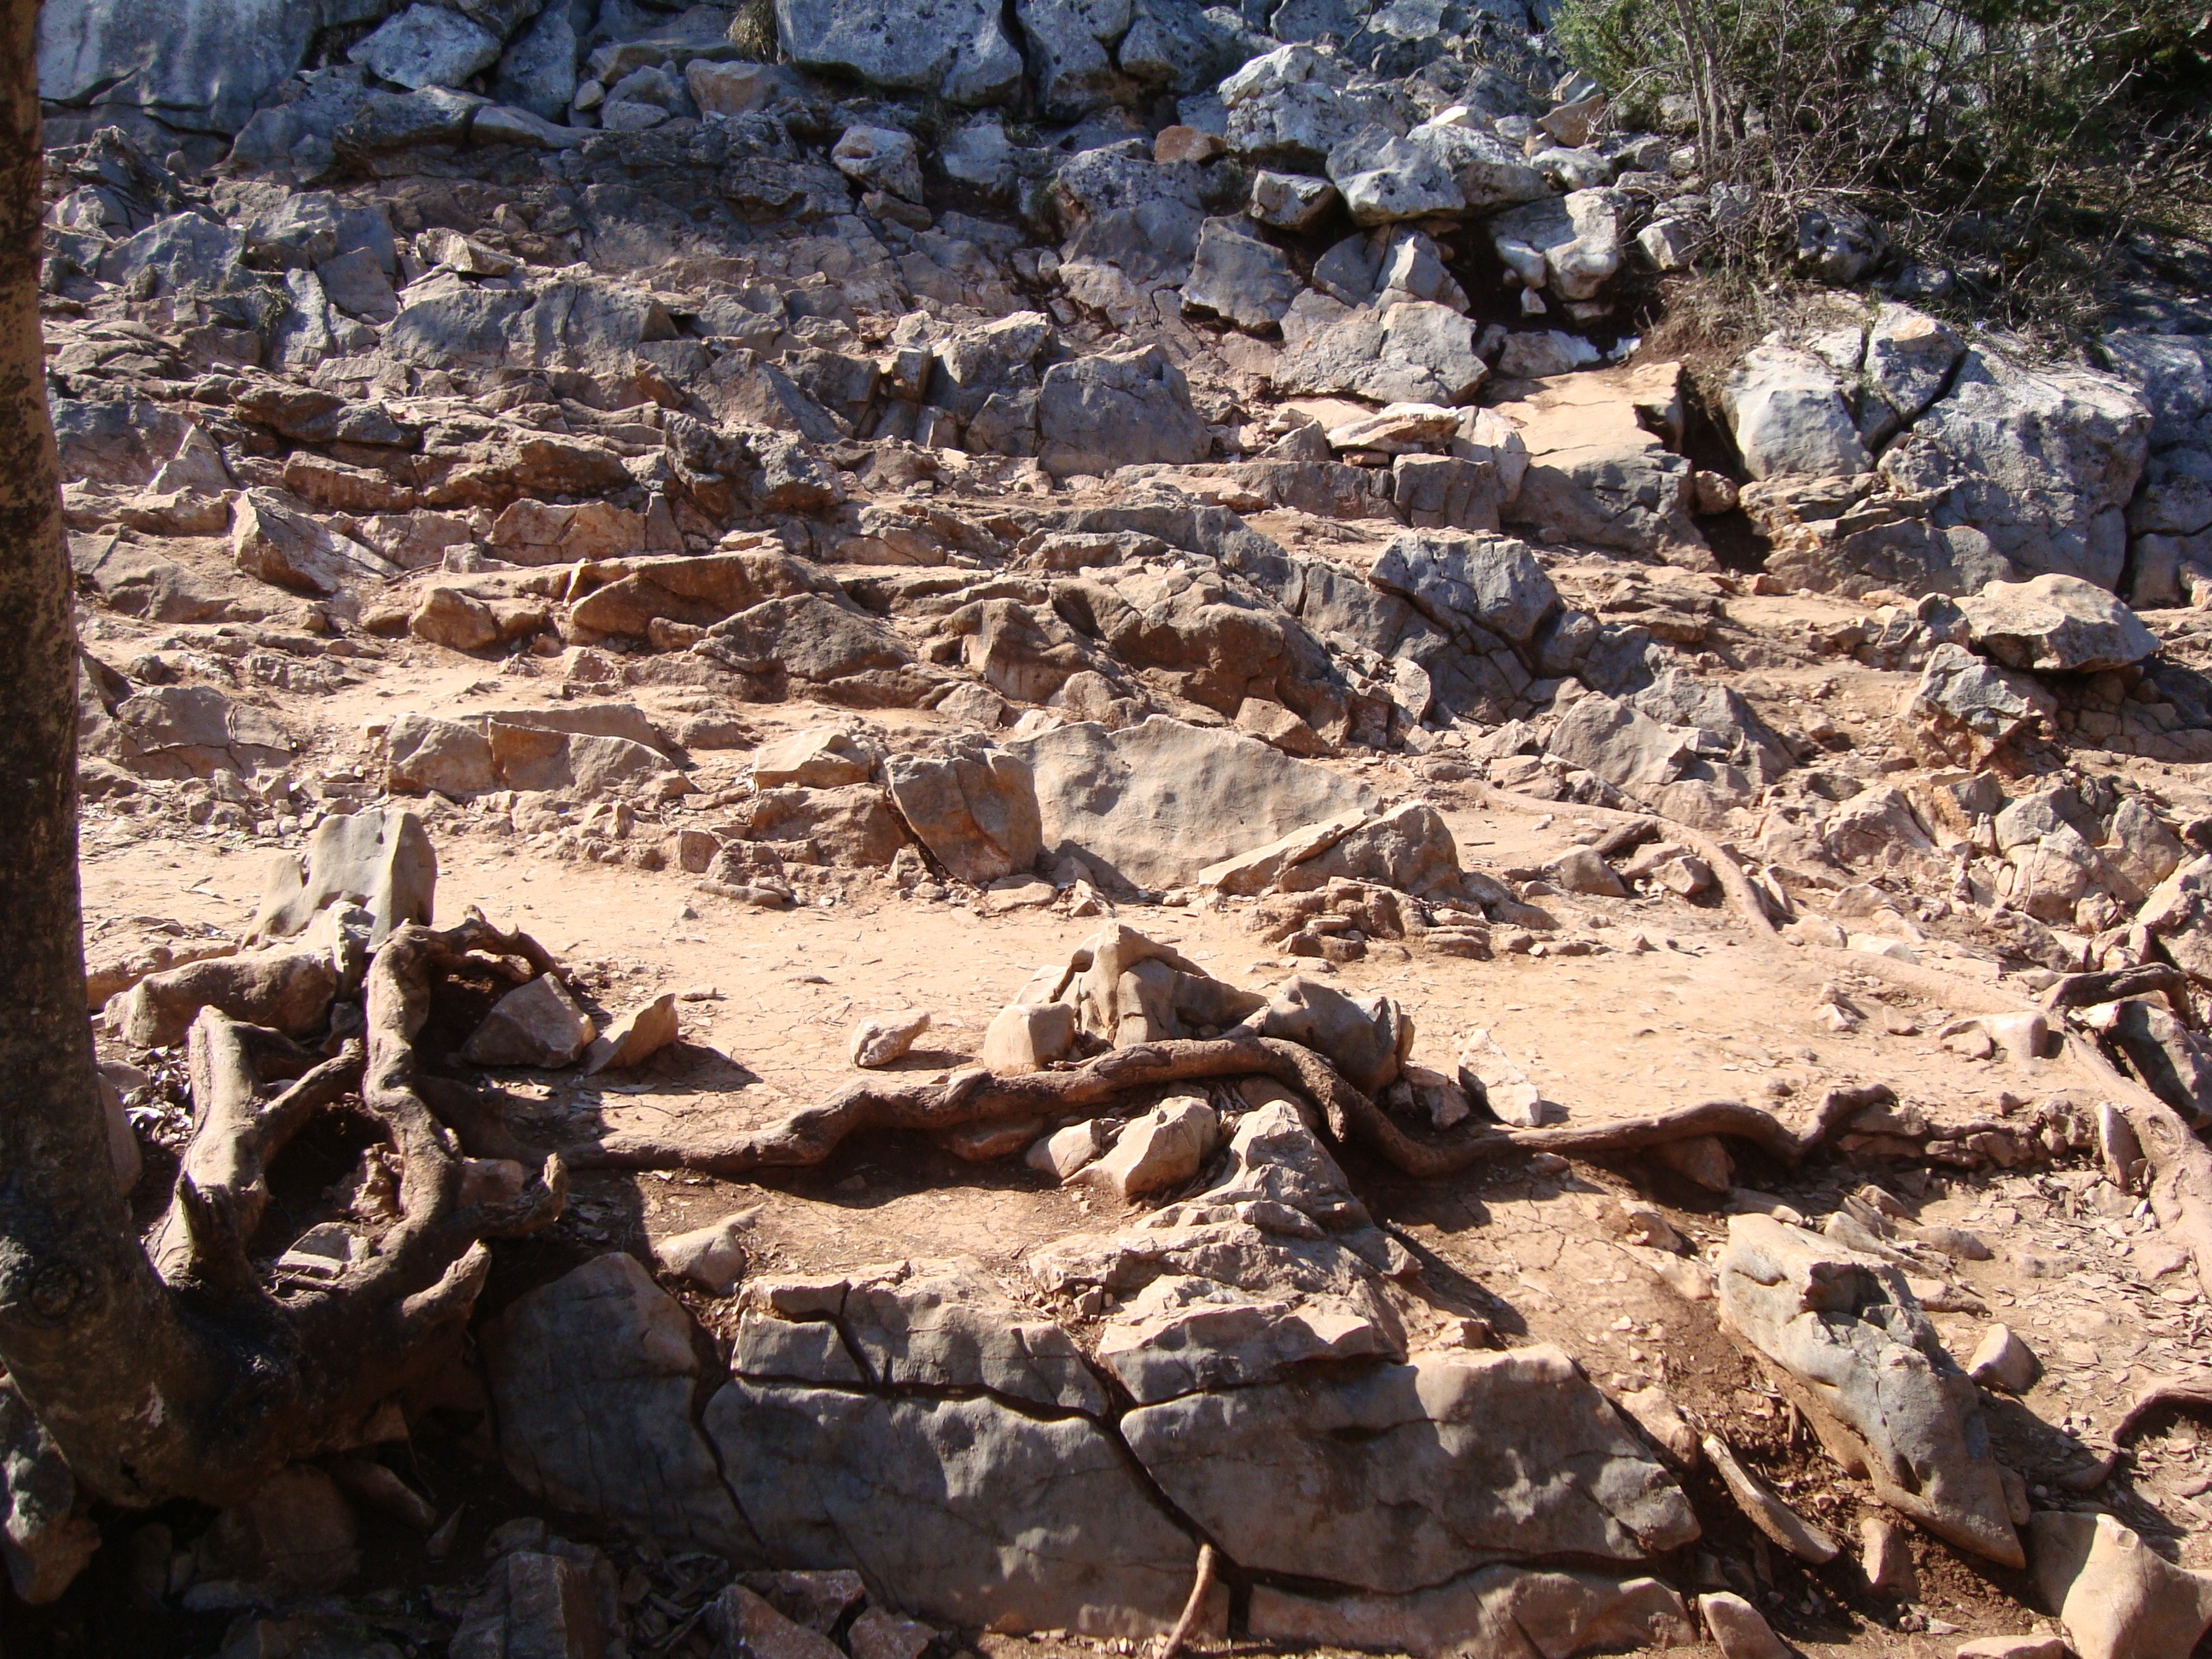
path, rock, wilderness, mountain, road, stone, cliff, material, rocks, geology, ruins, wadi, rocky road, ancient history, geological phenomenon, our lady of medjugorje